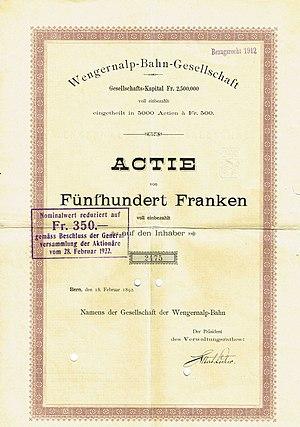
La Wengernalpbahn est une entreprise ferroviaire suisse qui exploite un réseau à voie de 0,80 m dans le canton de Berne. La ligne a été mise en exploitation le 20 juin 1893. Le réseau s'étend de Lauterbrunnen à Grindelwald via Wengen et la Kleine Scheidegg.